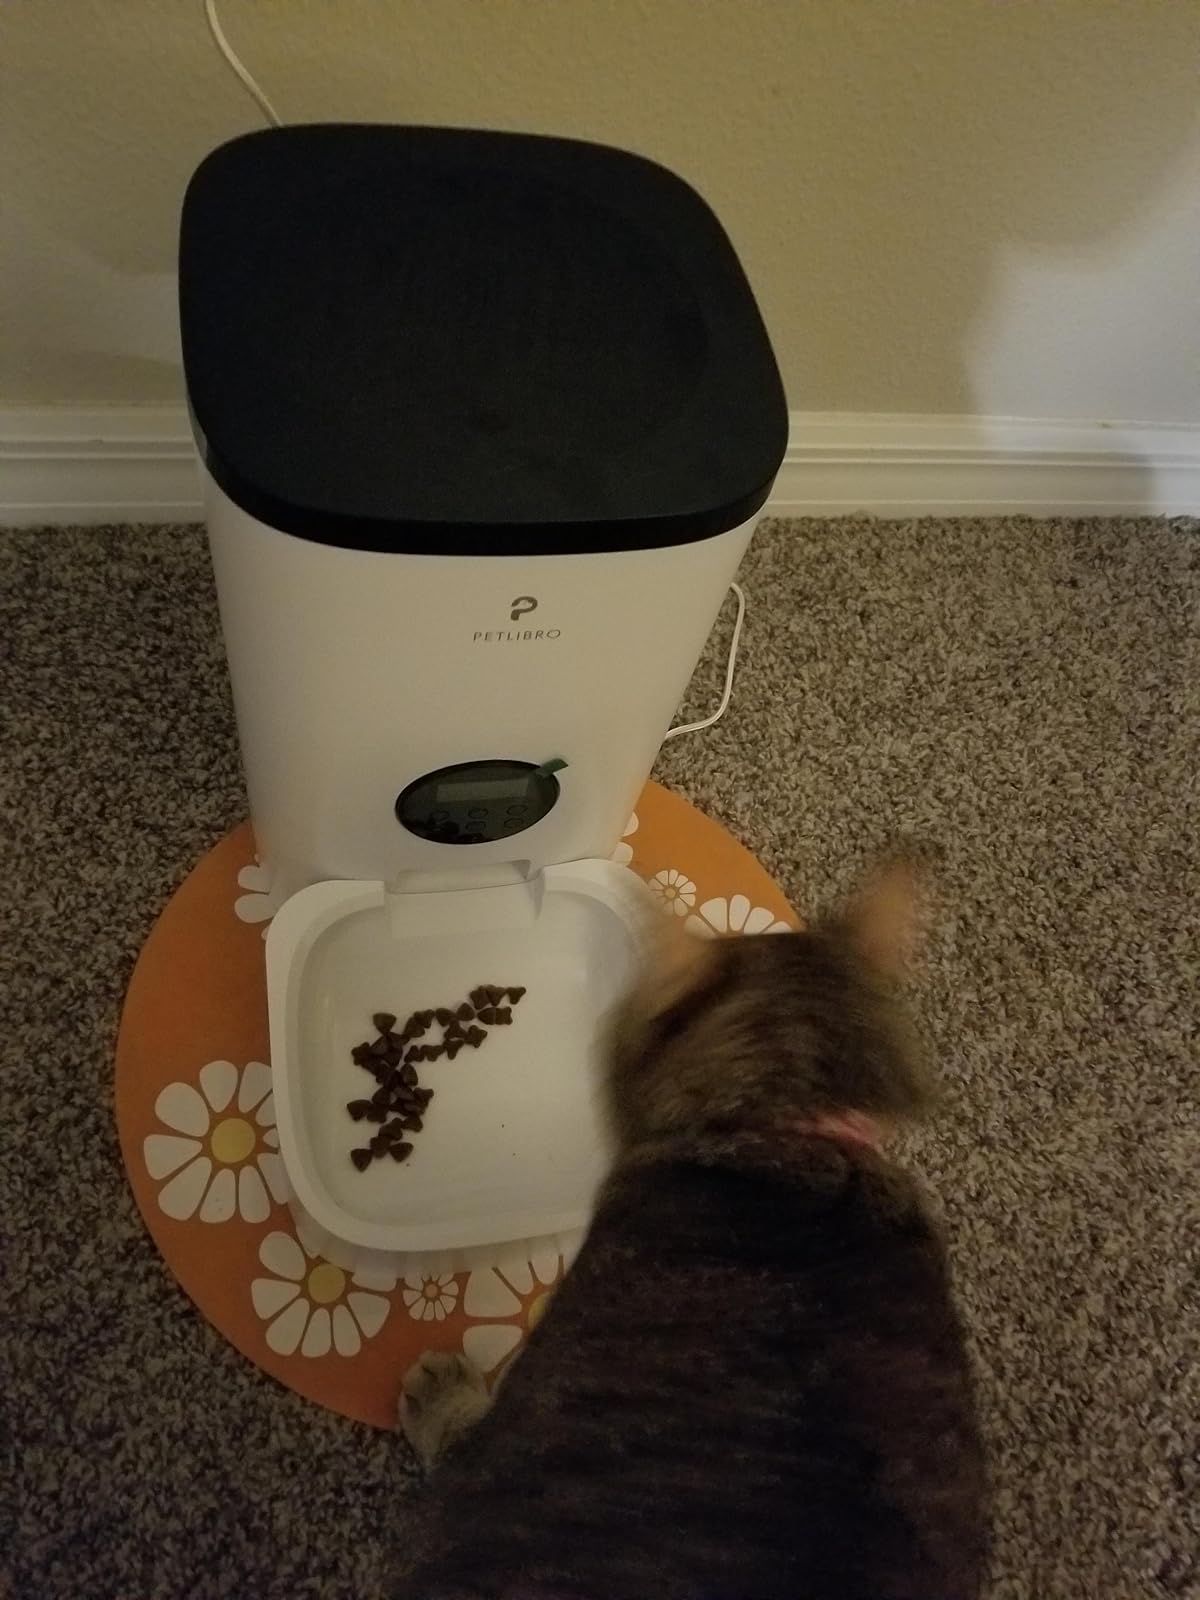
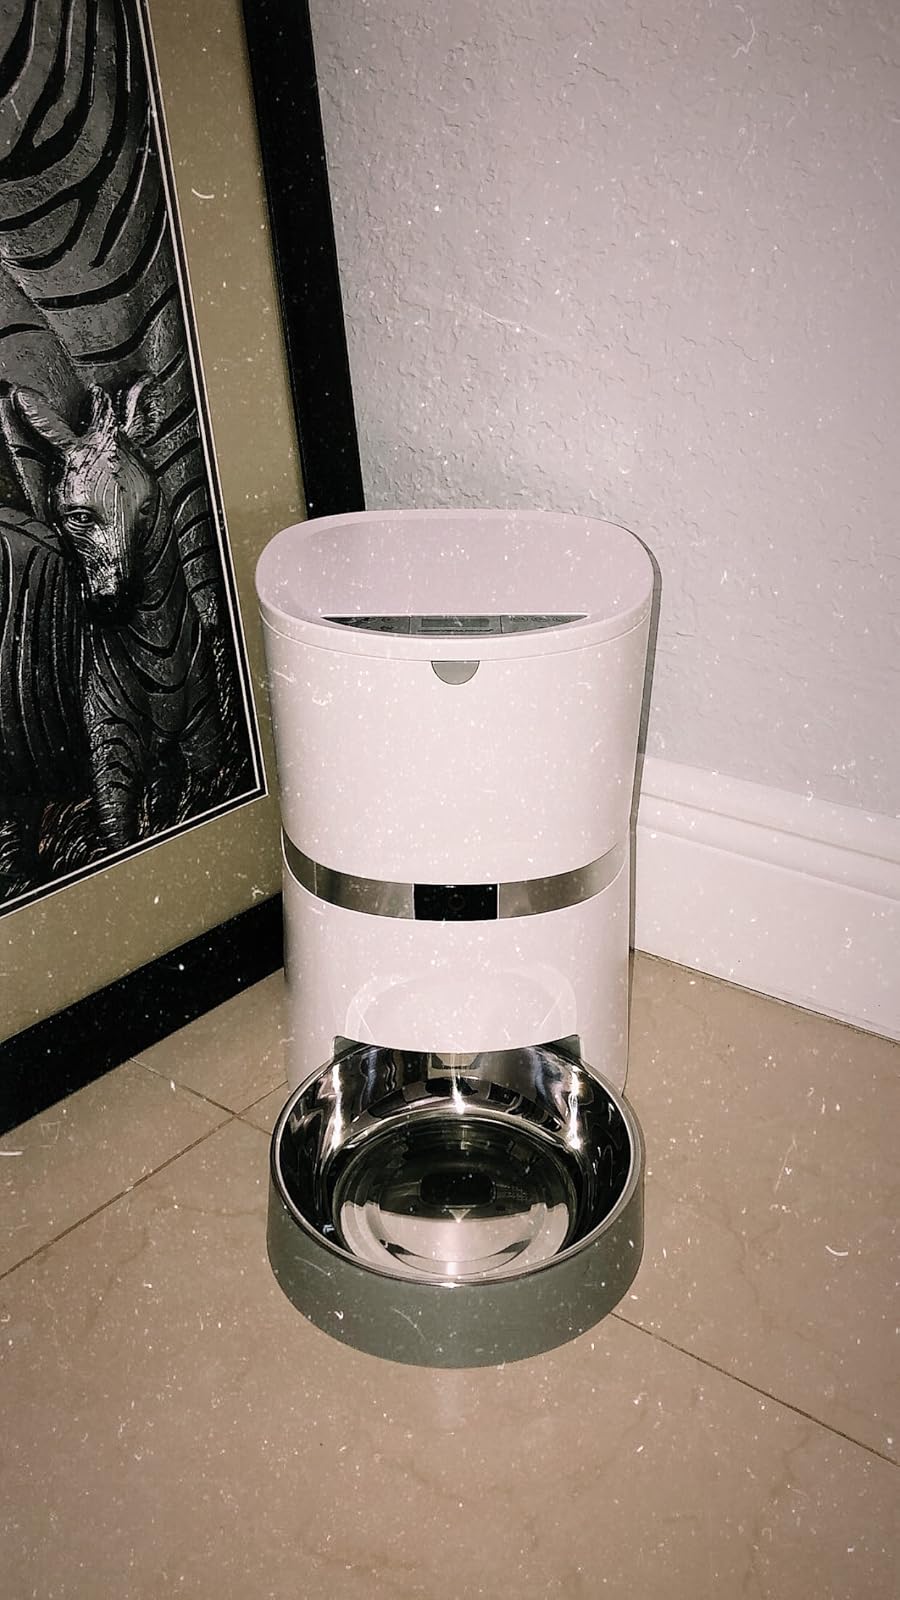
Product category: items_feeder
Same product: no